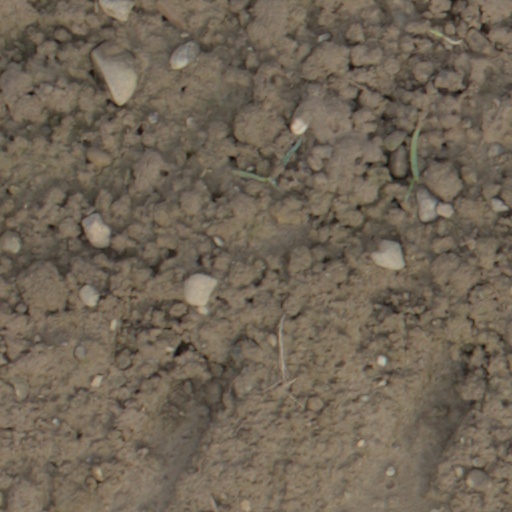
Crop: wheat